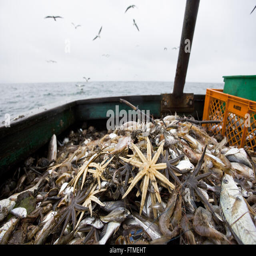
seafood for selection of shrimp - trawling the coast